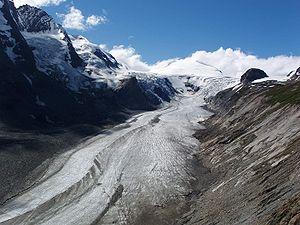
Le Pasterze est le plus grand glacier d'Autriche, avec 8,4 km de longueur et une superficie de 18,5 km². Il fait partie du massif des Hohe Tauern. Il naît à 3 453 m et descend jusqu'à 2 100 m d'altitude.
Les Hohe Tauern sont un massif des Alpes orientales centrales. La crête principale, de 130 kilomètres de long, s’élève entre l’Autriche et l’Italie.